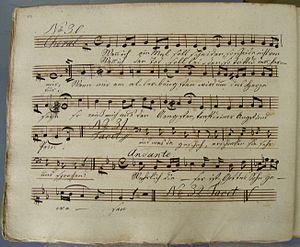
La maison de Jean-Sébastien Bach est une maison-musée de style manoir du XVᵉ siècle, située à Eisenach en Thuringe en Allemagne, ville où est né Jean-Sébastien Bach, et où il a vécu pendant une partie de son enfance. Un important musée lui est dédié depuis le 27 mai 1907.